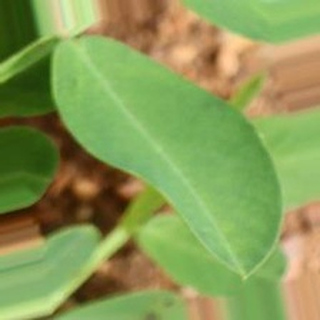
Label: healthy_groundnut